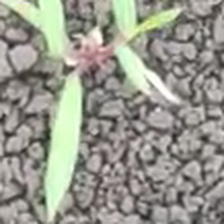
Weed species: Digitaria_SP_(Digitaria Sanguinalis )